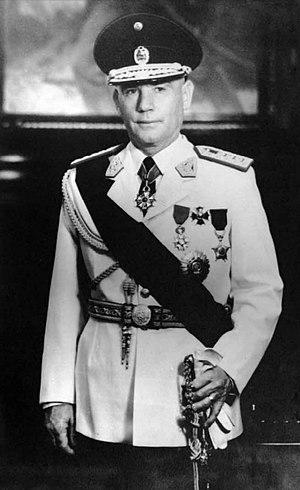
Nicolás Lindley López était un militaire et un homme d'État péruvien. Complice du général Ricardo Pérez Godoy lors du coup d’État de juillet 1962 qui renverse la République, il devient membre de la junte militaire et le bras droit de Pérez Godoy. Le 3 mars 1963, il renverse ce dernier et prend à son tour les pleins pouvoirs en tant que chef suprême de la junte militaire du Pérou. Au pouvoir, il poursuit la dictature avant de changer de cap et d'autoriser le retour des républicains ainsi que le multipartisme, afin de favoriser un retour à la démocratie. Devant la pression populaire, il accepte de mettre en place des élections et de mettre fin au gouvernement de la junte militaire. Le 28 juillet 1963, il dissout le conseil militaire et remet le pouvoir au président démocratiquement élu, Fernando Belaúnde Terry, mettant fin à la dictature.